Maria Montez

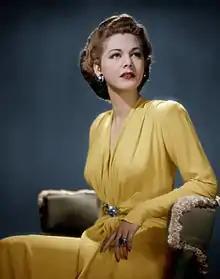
Maria Montez

On 3 July 1939, Montez arrived in New York. Her first job, for $50, was for the cover of a magazine.